Thomas Templeton Murray

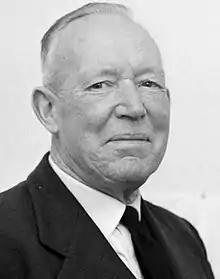
Murray in 1959

Thomas Templeton Murray (20 November 1891 – 28 July 1966) was a New Zealand politician of the National Party.